Elagabalus

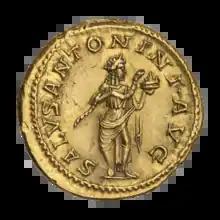
Reverse of an "aureus" of Elagabalus, marked: (""the Health of Antoninus Augustus"")

Praetorian prefect Ulpius Julianus responded by attacking the Third Legion, most likely on Macrinus's orders (though one account says he acted on his own before Macrinus knew of the rebellion). Herodian suggests Macrinus underestimated the threat, considering the rebellion inconsequential. During the fighting, Julianus's soldiers killed their officers and joined Elagabalus's forces.